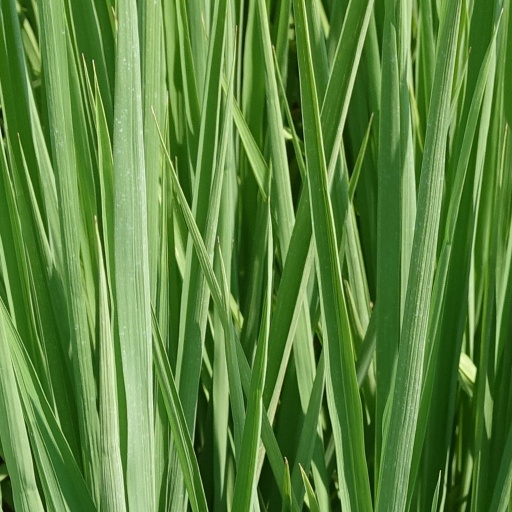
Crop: rice